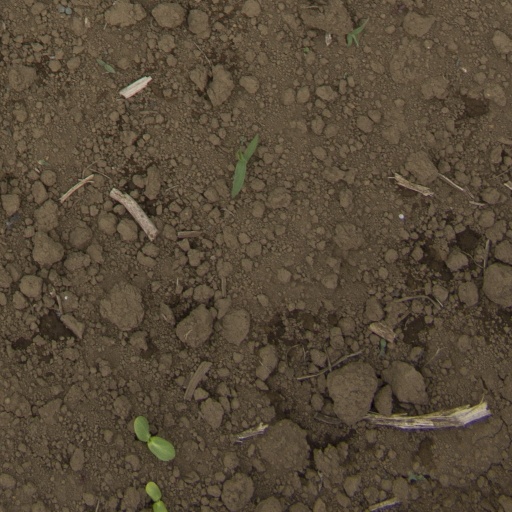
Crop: Jerusalem artichoke